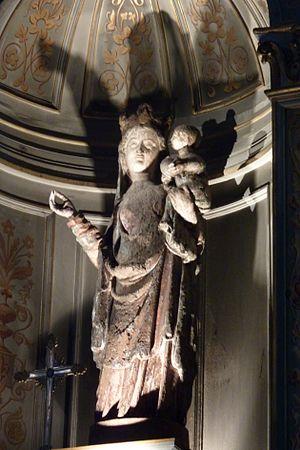
L'église Saint-Louis est une église catholique située à Fontainebleau au 2 rue de la Paroisse, dans le diocèse de Meaux. Elle est l'église paroissiale de la ville, non loin du château de Fontainebleau. Le curé actuel est le père José Antonini.